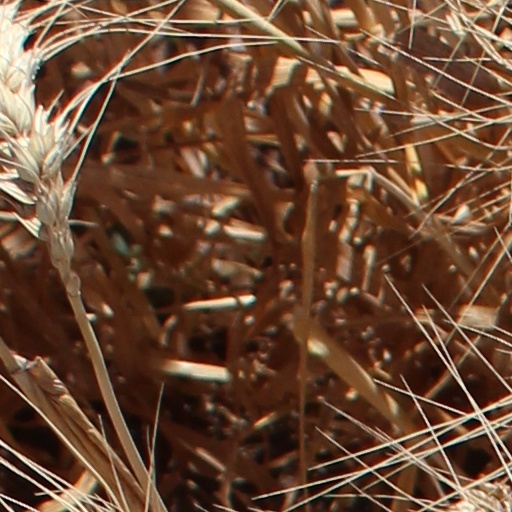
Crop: wheat